Seabiscuit

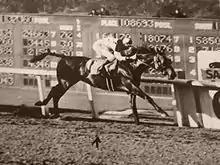
Seabiscuit winning the Santa Anita Handicap in 1940

One race was left in the season. A week after the San Antonio, Seabiscuit and Kayak II both took the gate for the Santa Anita Handicap and its $121,000 prize. Seventy-eight thousand paying spectators crammed the racetrack, most backing Seabiscuit. Pollard found his horse blocked almost from the start. Picking his way through the field, Seabiscuit briefly led. As they thundered down the back straight, Seabiscuit became trapped in third place, behind leader Whichcee and Wedding Call on the outside.